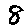
Label: 8